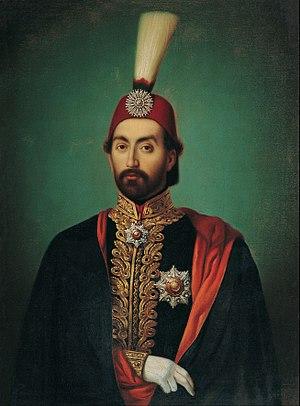
En 632, à la mort de Mahomet, prophète de l'islam, c'est un calife qui prend le commandement des musulmans.
Abdülmecid Iᵉʳ, né le 25 avril 1823 et mort le 25 juin 1861, fut sultan ottoman du 1ᵉʳ juillet 1839 au 25 juin 1861.
La guerre de Crimée opposa de 1853 à 1856 l'Empire russe à une coalition formée de l'Empire ottoman, de la France, du Royaume-Uni et du royaume de Sardaigne. Provoqué par l'expansionnisme russe et la crainte d'un effondrement de l'Empire ottoman, le conflit se déroula essentiellement en Crimée autour de la base navale de Sébastopol. Il s'acheva par la défaite de la Russie, entérinée par le traité de Paris de 1856.